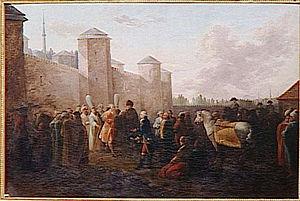
LE PRINCE PIERRE REPNIN DELIVRE DE LA PRISON DES SEPT TOURS EN PRESENCE du Compte DE SAINT-PRIEST.25 SEPTEMBRE 1773
François Emmanuel Guignard, chevalier puis comte de Saint-Priest était un diplomate et homme d'État français, né à Grenoble le 12 mars 1735 et décédé à Lyon, dans la maison de Moidiere, place Bellecour où était son domicile, inhumé dans un tombeau du cimetière de l'église de Saint-Priest le 26 février 1821. Successivement officier dans les armées de Louis XV, ministre à Lisbonne, ambassadeur à Constantinople et en Hollande, ministre-secrétaire d'État de la Maison du Roi et premier ministre de l'Intérieur, chargé de mission durant l’émigration par Louis XVIII auprès de plusieurs cours étrangères.